Taryn Terrell

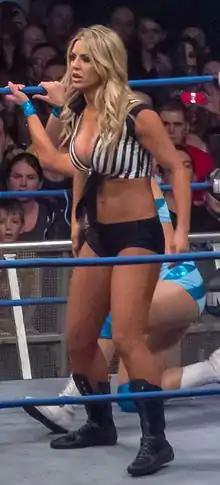
Taryn Terrell refereeing in 2013 in Impact Wrestling.

Terrell made her televised return on the June 19, 2014, episode of "Impact Wrestling", being welcomed by her former rival Gail Kim and later interrupted by The Beautiful People (Angelina Love and Velvet Sky). This led to Terrell's in–ring return, the following week on "Impact Wrestling", where Kim and Terrell defeated Love and Sky in a tag team match. Terrell went on to unsuccessfully challenge Kim for the TNA Knockouts Championship on July 24 and on August 14 in a fatal four-way match also involving Love and Sky. After defeating the evil Madison Rayne on August 27 to become the number one contender, Terrell received her title match on the September 3 episode of "Impact Wrestling", where she was again unsuccessful. After the match, both Terrell and Kim were attacked by the debuting Havok.